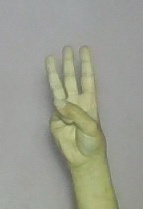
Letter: thaa